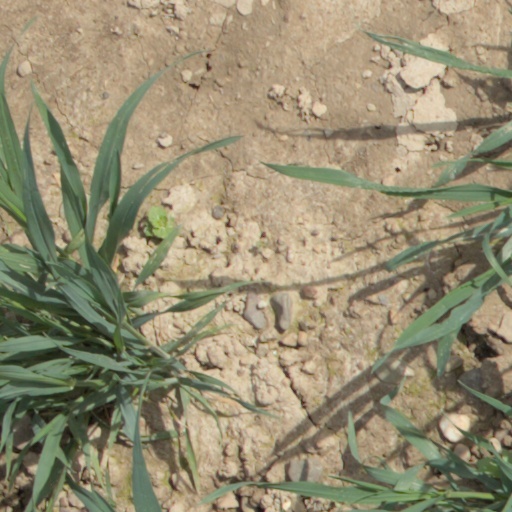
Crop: wheat